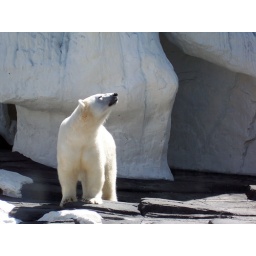
The female polar bear at SeaWorld basks in the afternoon sun